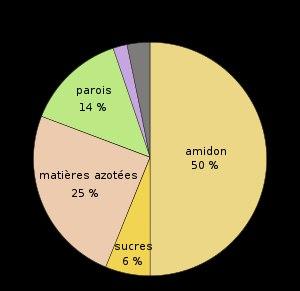
Le Pois cultivé est une espèce de plante annuelle de la famille des légumineuses, largement cultivée pour ses graines, consommée comme légume ou utilisée comme aliment du bétail. Le terme désigne aussi la graine elle-même, riche en énergie et en protéines. Les pois secs se présentent souvent sous la forme de « pois cassés ». Les pois frais, récoltés avant maturité, sont plus couramment appelés « petits pois ».